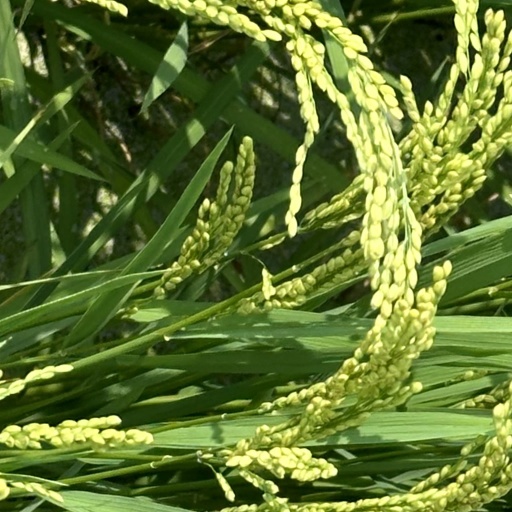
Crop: rice